Apophatic theology

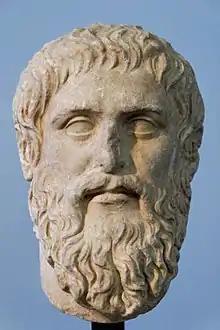
Plato Silanion Musei Capitolini MC1377

Plato (428/427 or 424/423 – 348/347 BC), "deciding for Parmenides against Heraclitus" and his theory of eternal change, had a strong influence on the development of apophatic thought.